HM Prison Swaleside

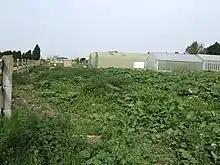
Horticultural unit at HMP Swaleside

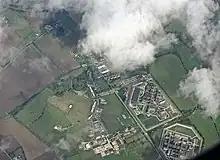
Sheppey Prisons Cluster in 2015

Swaleside is a Category B prison for adult males, more than half of them serving life sentences. It is a main centre prison for prisoners in the first stage of a life sentence. The prison has a high minority ethnic population of between 30 and 40%, and a similar number of foreign national prisoners.